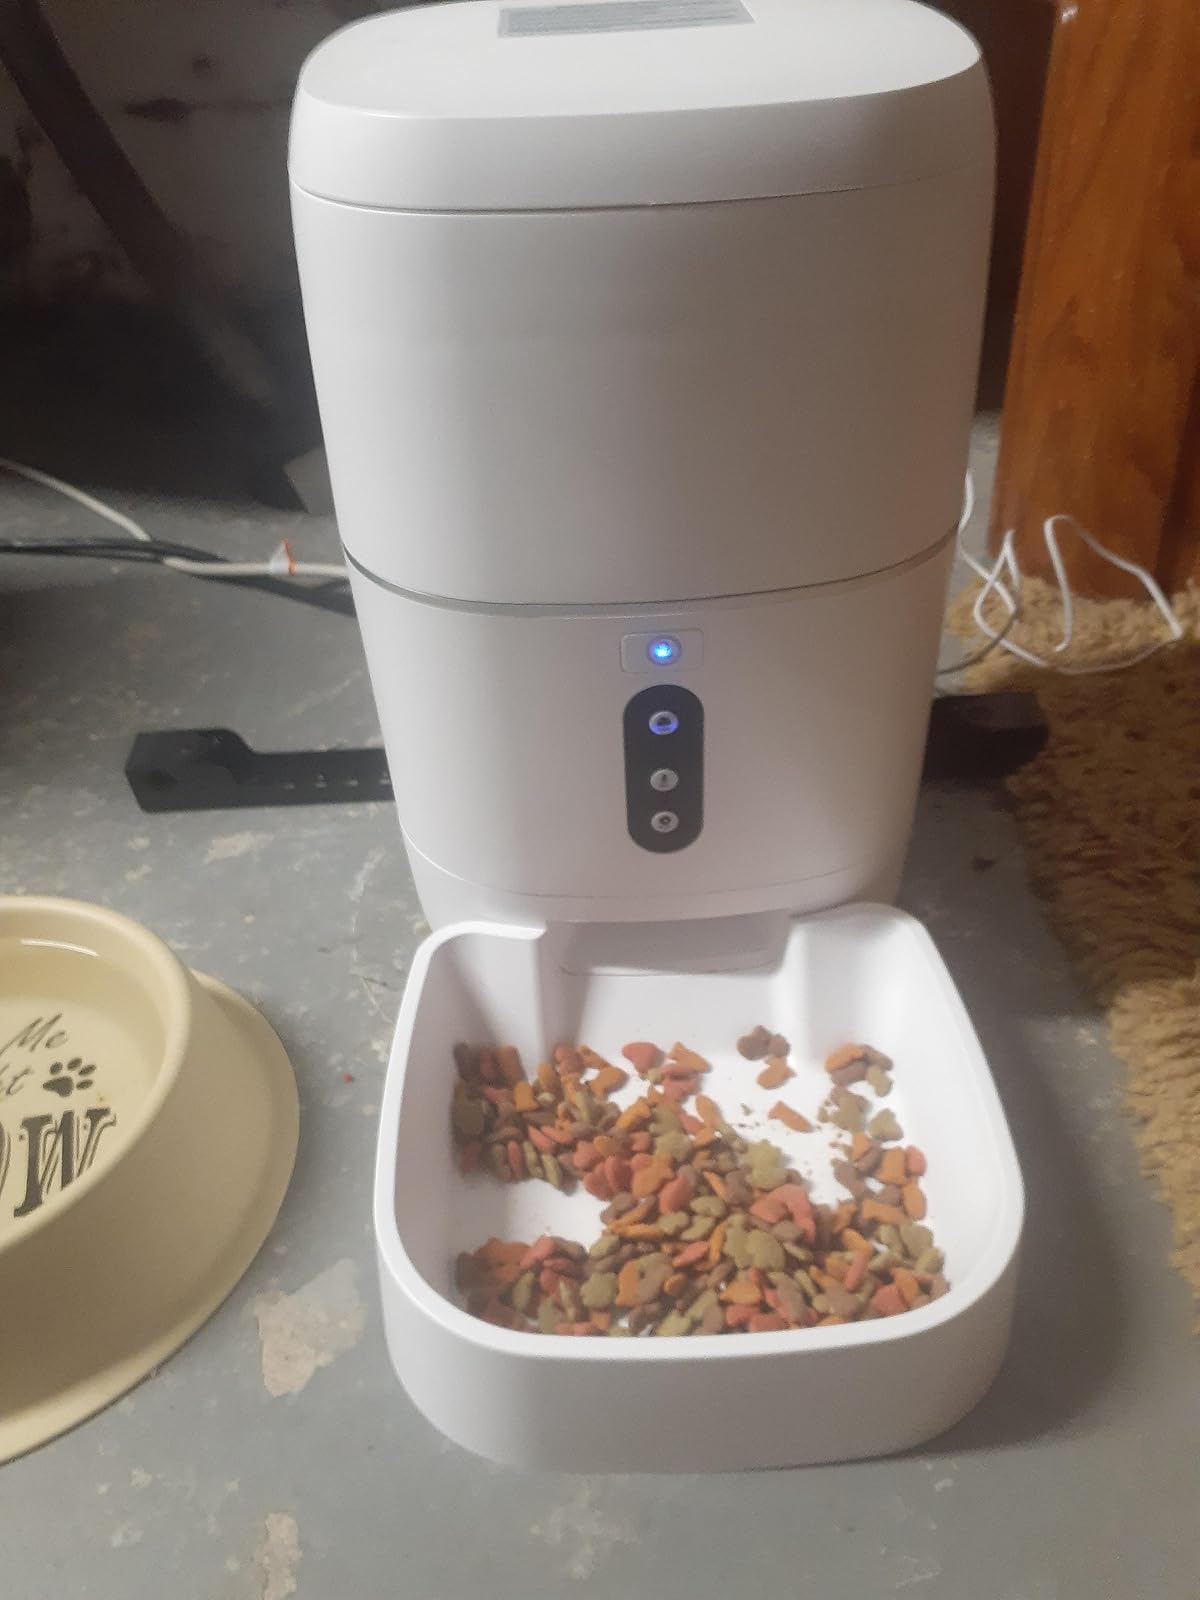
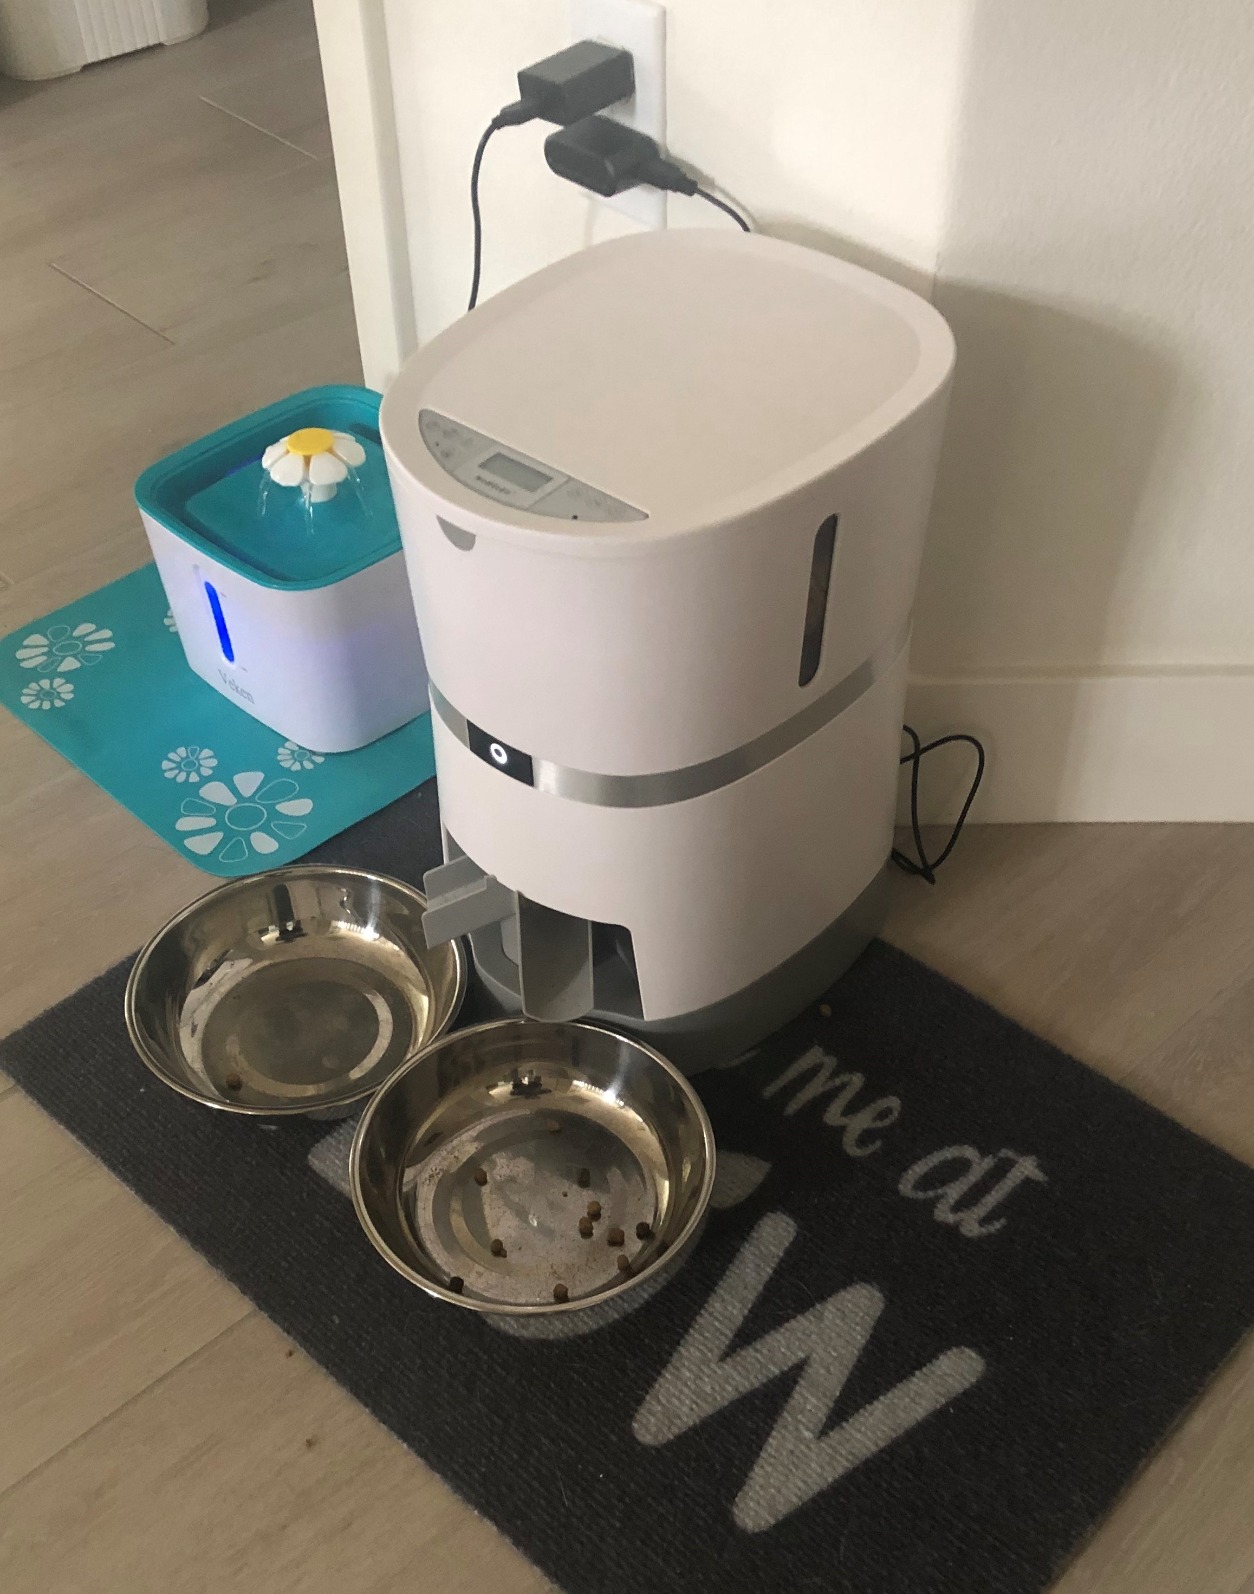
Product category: items_feeder
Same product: no